Malegno

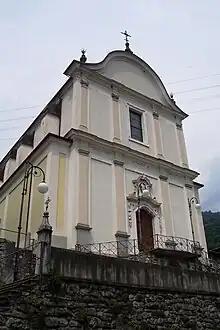
Parish Church of St. Andrew (new church).

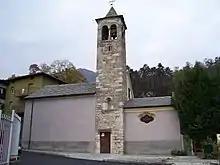
Church of Santa Maria al Ponte

The scütüm are, in Camunian dialect, nicknames, sometimes personal, elsewhere showing the characteristic features of a community. The one which characterize the people of Malegno is "Crape de Legn", "Malignù", "Getù".